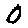
Label: 0